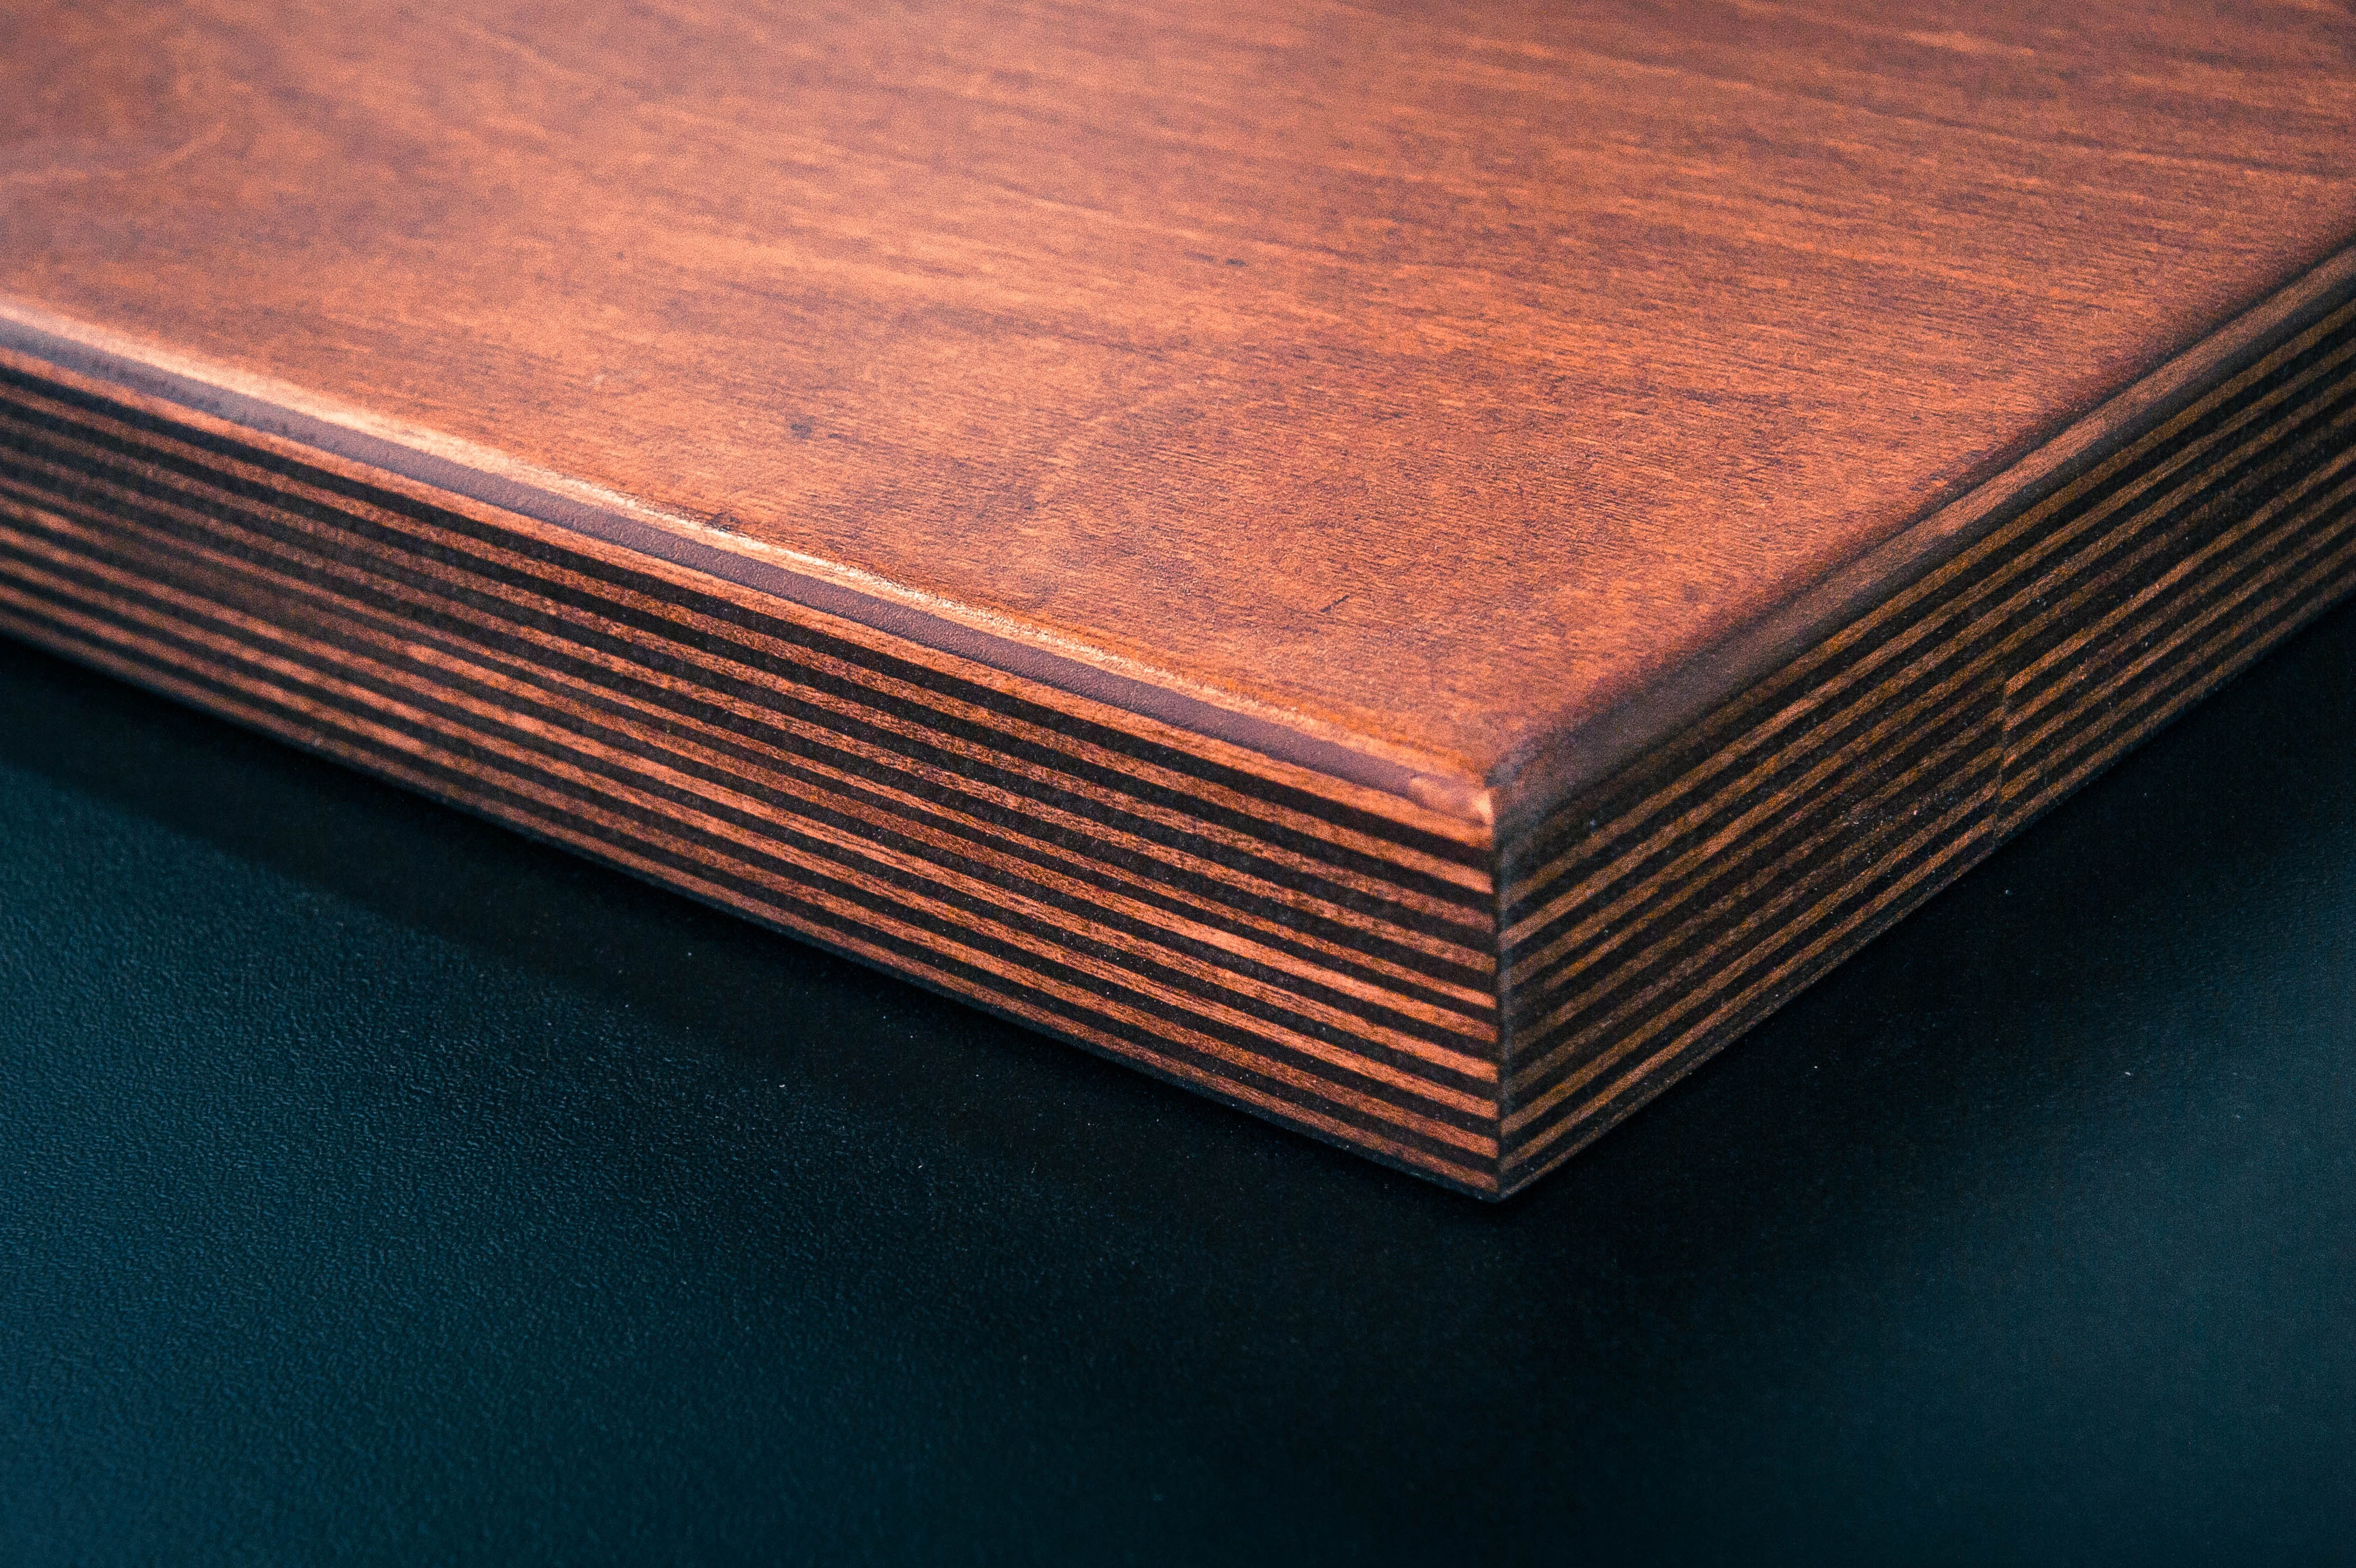
wood, hardwood, plywood, wood stain, floor, flooring, laminate flooring, wood flooring, table